Blue runner

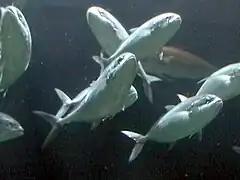
A school of blue runner in Spain

The blue runner reaches sexual maturity at slightly different lengths throughout its range, with all such studies occurring in the west Atlantic. Research in northwest Florida found a length at maturity of 267 mm, a study in Louisiana showed the species reaches sexual maturity at 247–267 mm in females and 225 mm in males, and in Jamaica lengths of 260 mm for males and 280 for females were estimated. Spawning appears to occur offshore year round, although several peaks in spawning activity have been found in different areas through the species range. Peak spawning season in the Gulf of Mexico occurs from June to August, with a secondary peak in spawning during October in northwest Florida. Elsewhere, peaks in larval abundance indicate spawning in the warmer summer months between January and August. Each female releases between 41,000 and 1,546,000 eggs on average, with larger fish producing more eggs. Both the eggs and larvae are pelagic.